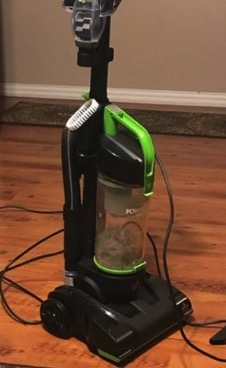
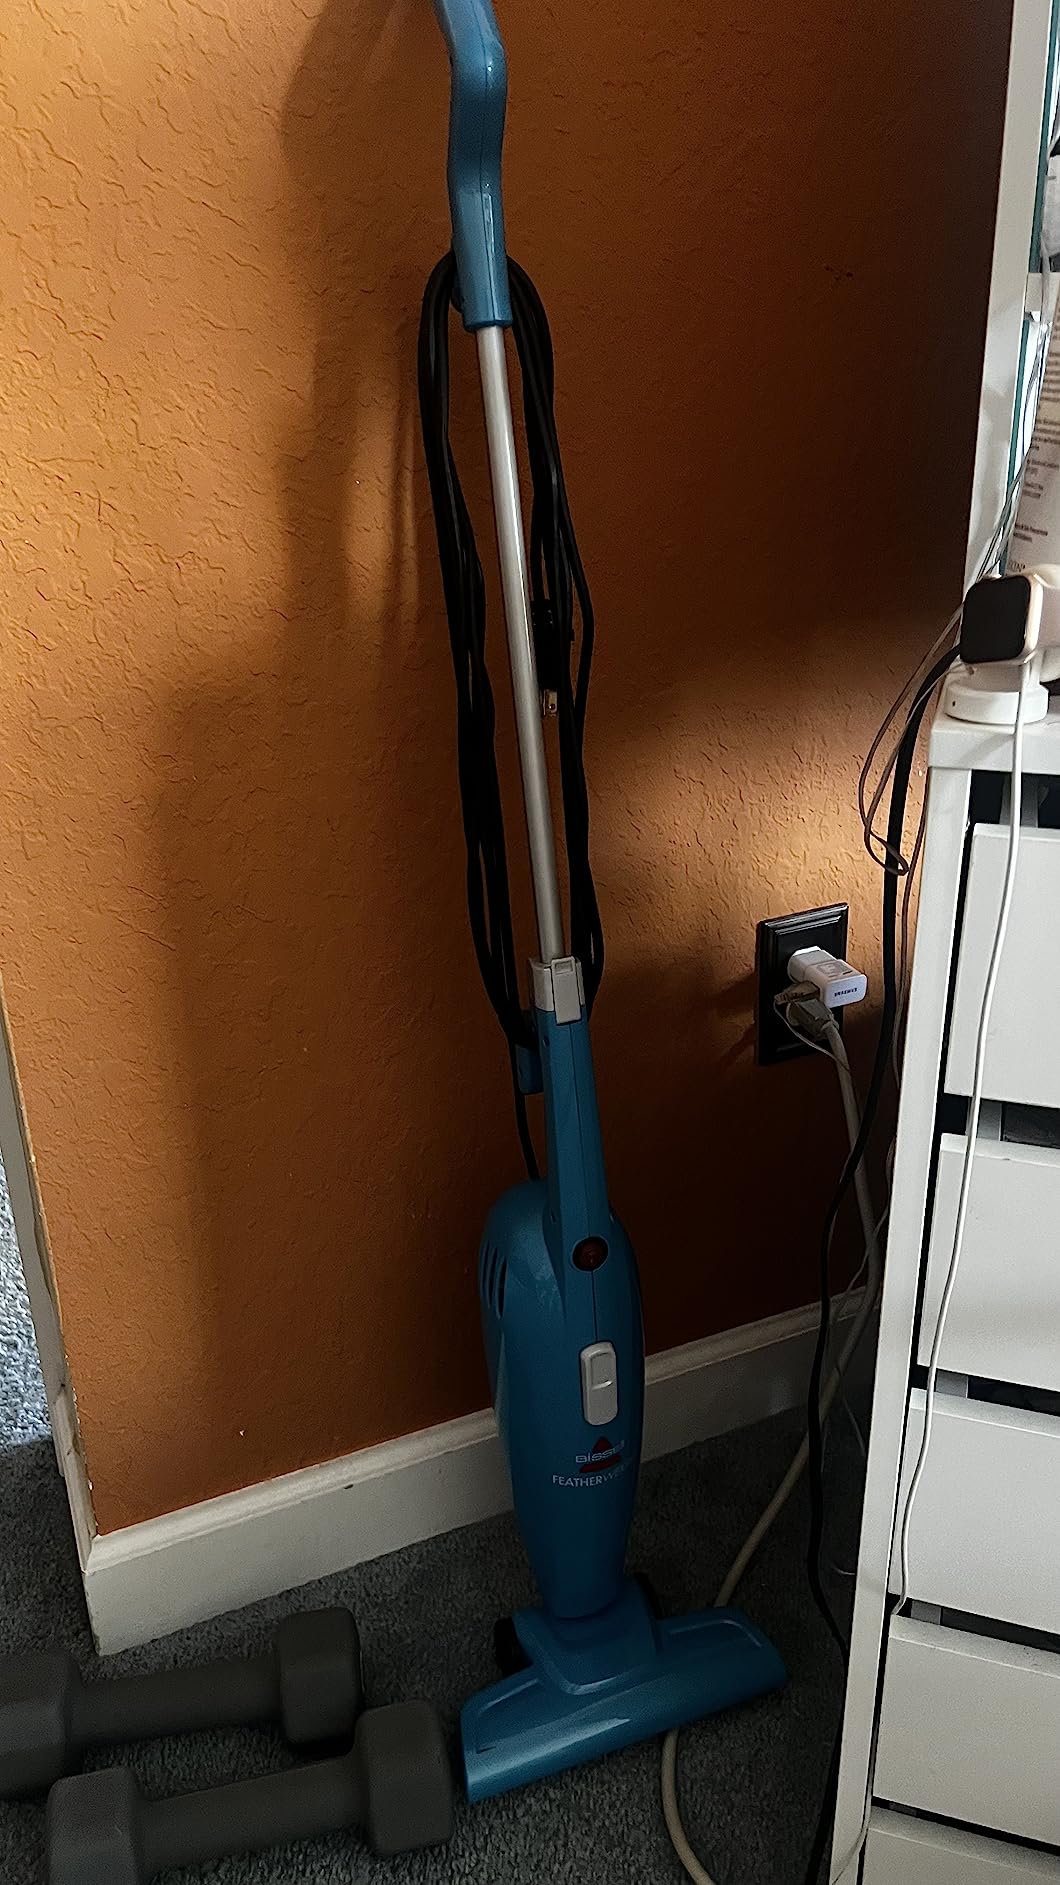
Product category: items_vacuum
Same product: no